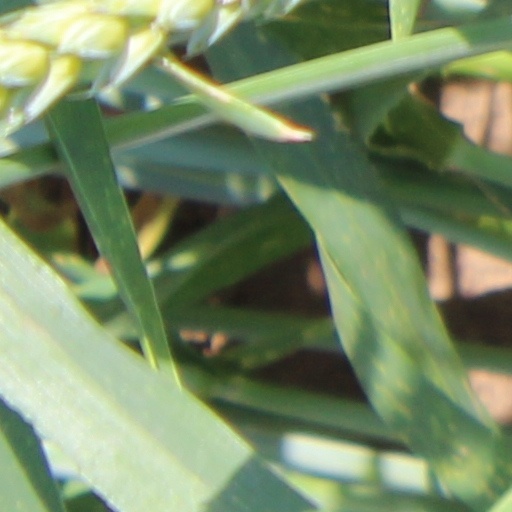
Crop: wheat